Bottike

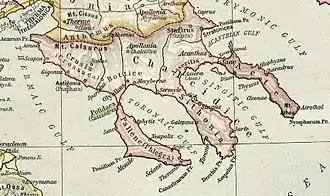
Bottice in West Chalcidice

Bottike or "Bottice" (Greek: ) was a western region of ancient Chalcidice, inhabited by Bottiaeans, who, were expelled from their homeland Bottiaea by Macedonians sometime in the Archaic period . Their chief polis was Spartolos. Bottiaeans were members and allies of the Delian League. In 432 they revolted from Athens, along with the Chalkidian League, but in 422 they entered in an alliance with the Athenians. It seems from the inscriptions that they had formed a confederacy (koinon) and struck silver and bronze coins. There were between six and twelve Bottiaean cities but not all of them inside Bottike. According to Herodotus (8.127) Olynthus, close to Bottike, was originally a Bottiaean community.